St. Johnsbury Main Street Historic District

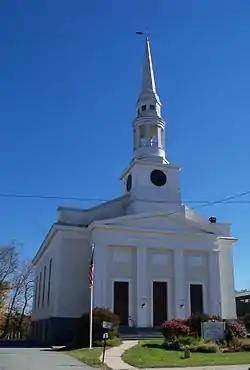

The St. Johnsbury Main Street Historic District encompasses the historic civic and cultural center of the town of St. Johnsbury, Vermont. Organized along the town's Main Street, it includes high-quality architecture spanning the 19th and early 20th centuries, and includes the National Historic Landmark St. Johnsbury Athenaeum. Many of the district's buildings were designed by Lambert Packard, a prominent local architect. The district was listed on the National Register of Historic Places in 1975, and was enlarged slightly in 1976. It was subsumed into the larger St. Johnsbury Historic District in 1980.